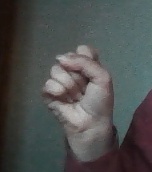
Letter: saad